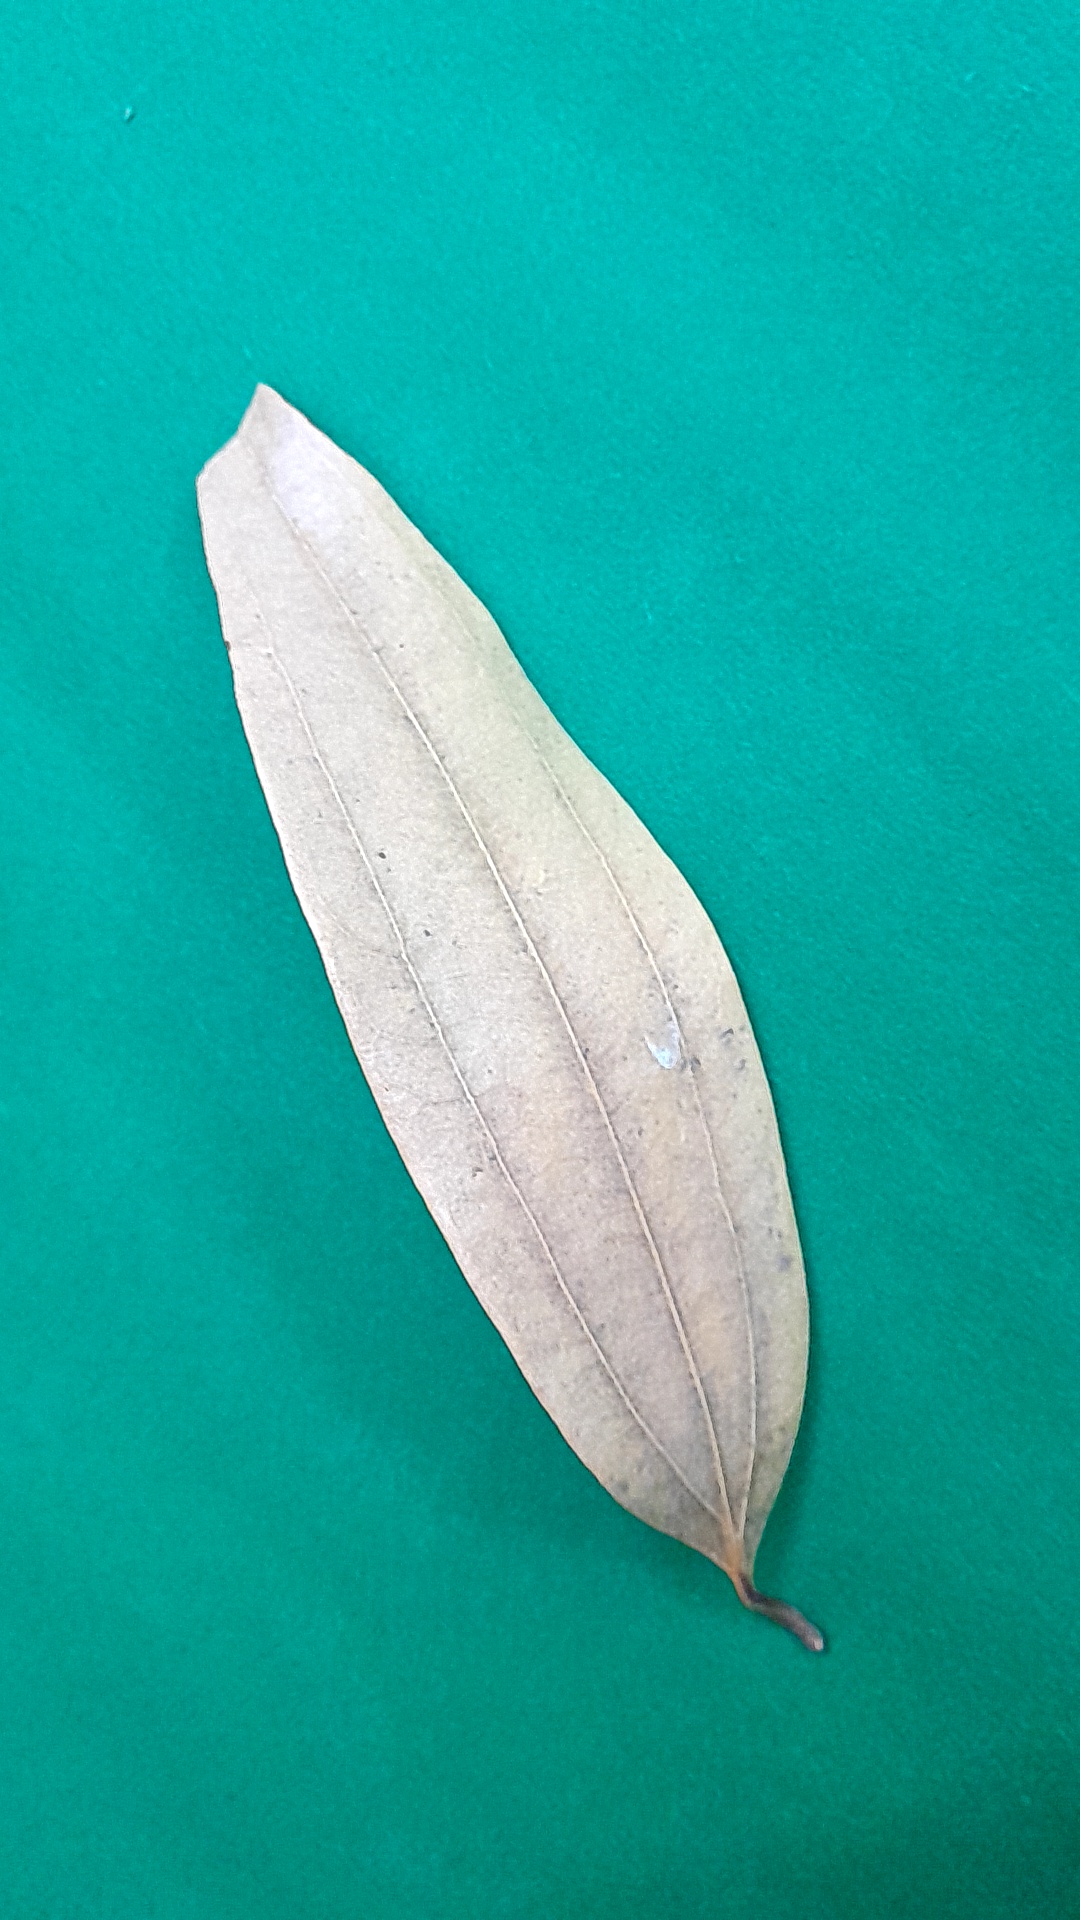
Label: Dry Leaf